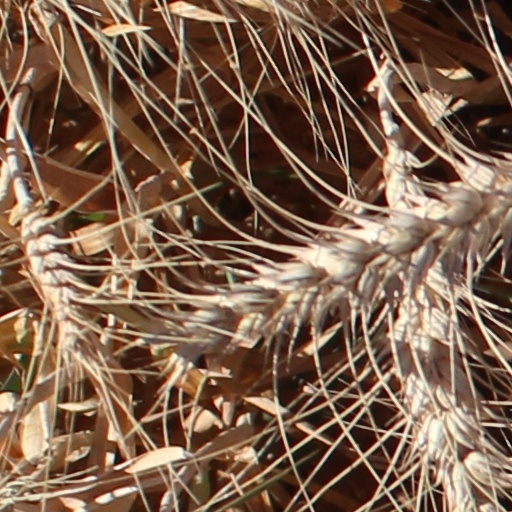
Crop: wheat